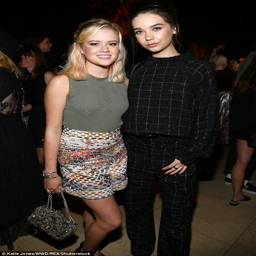
party time : she posed with person inside the event